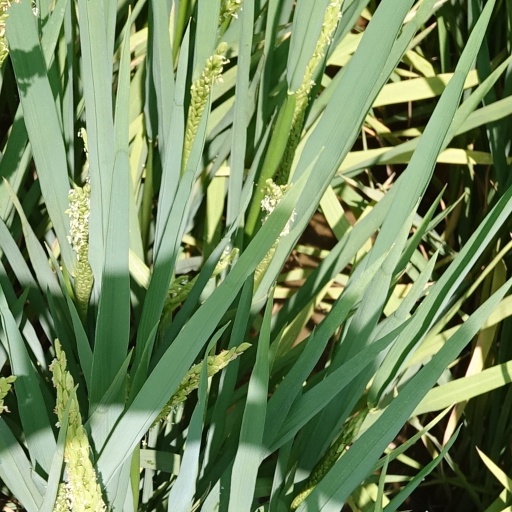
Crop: rice